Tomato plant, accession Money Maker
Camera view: bottom (45 deg); turntable rotation: 180 degrees
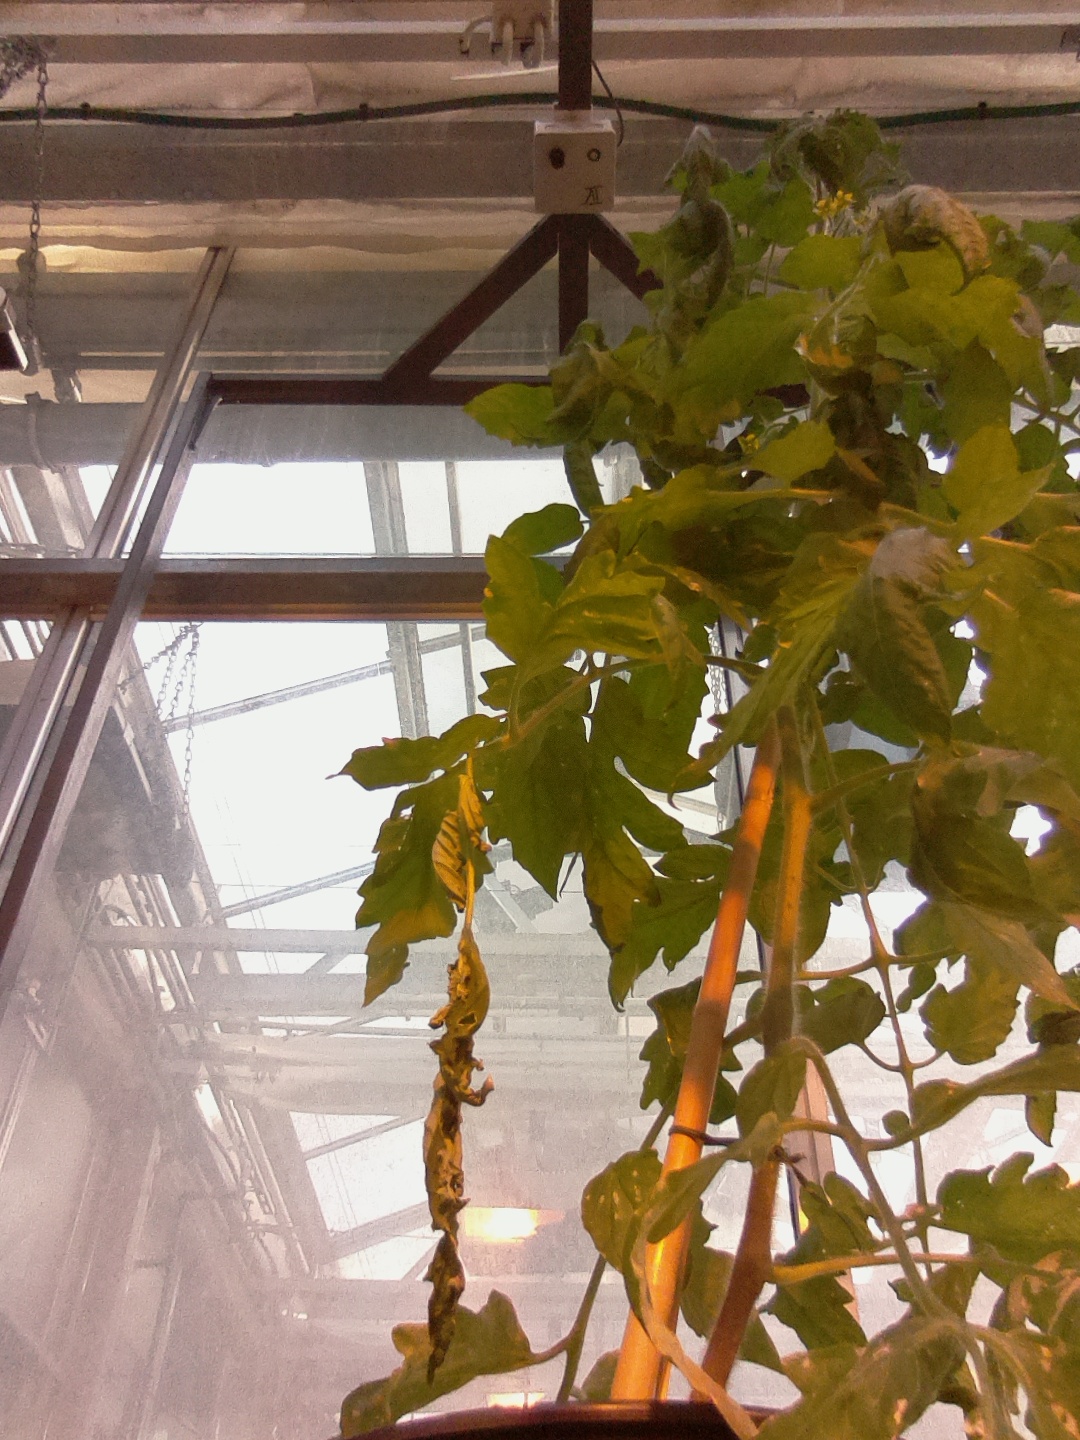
BBCH growth stage 67: Full flowering, 70%-80% of flowers open, more petals falling